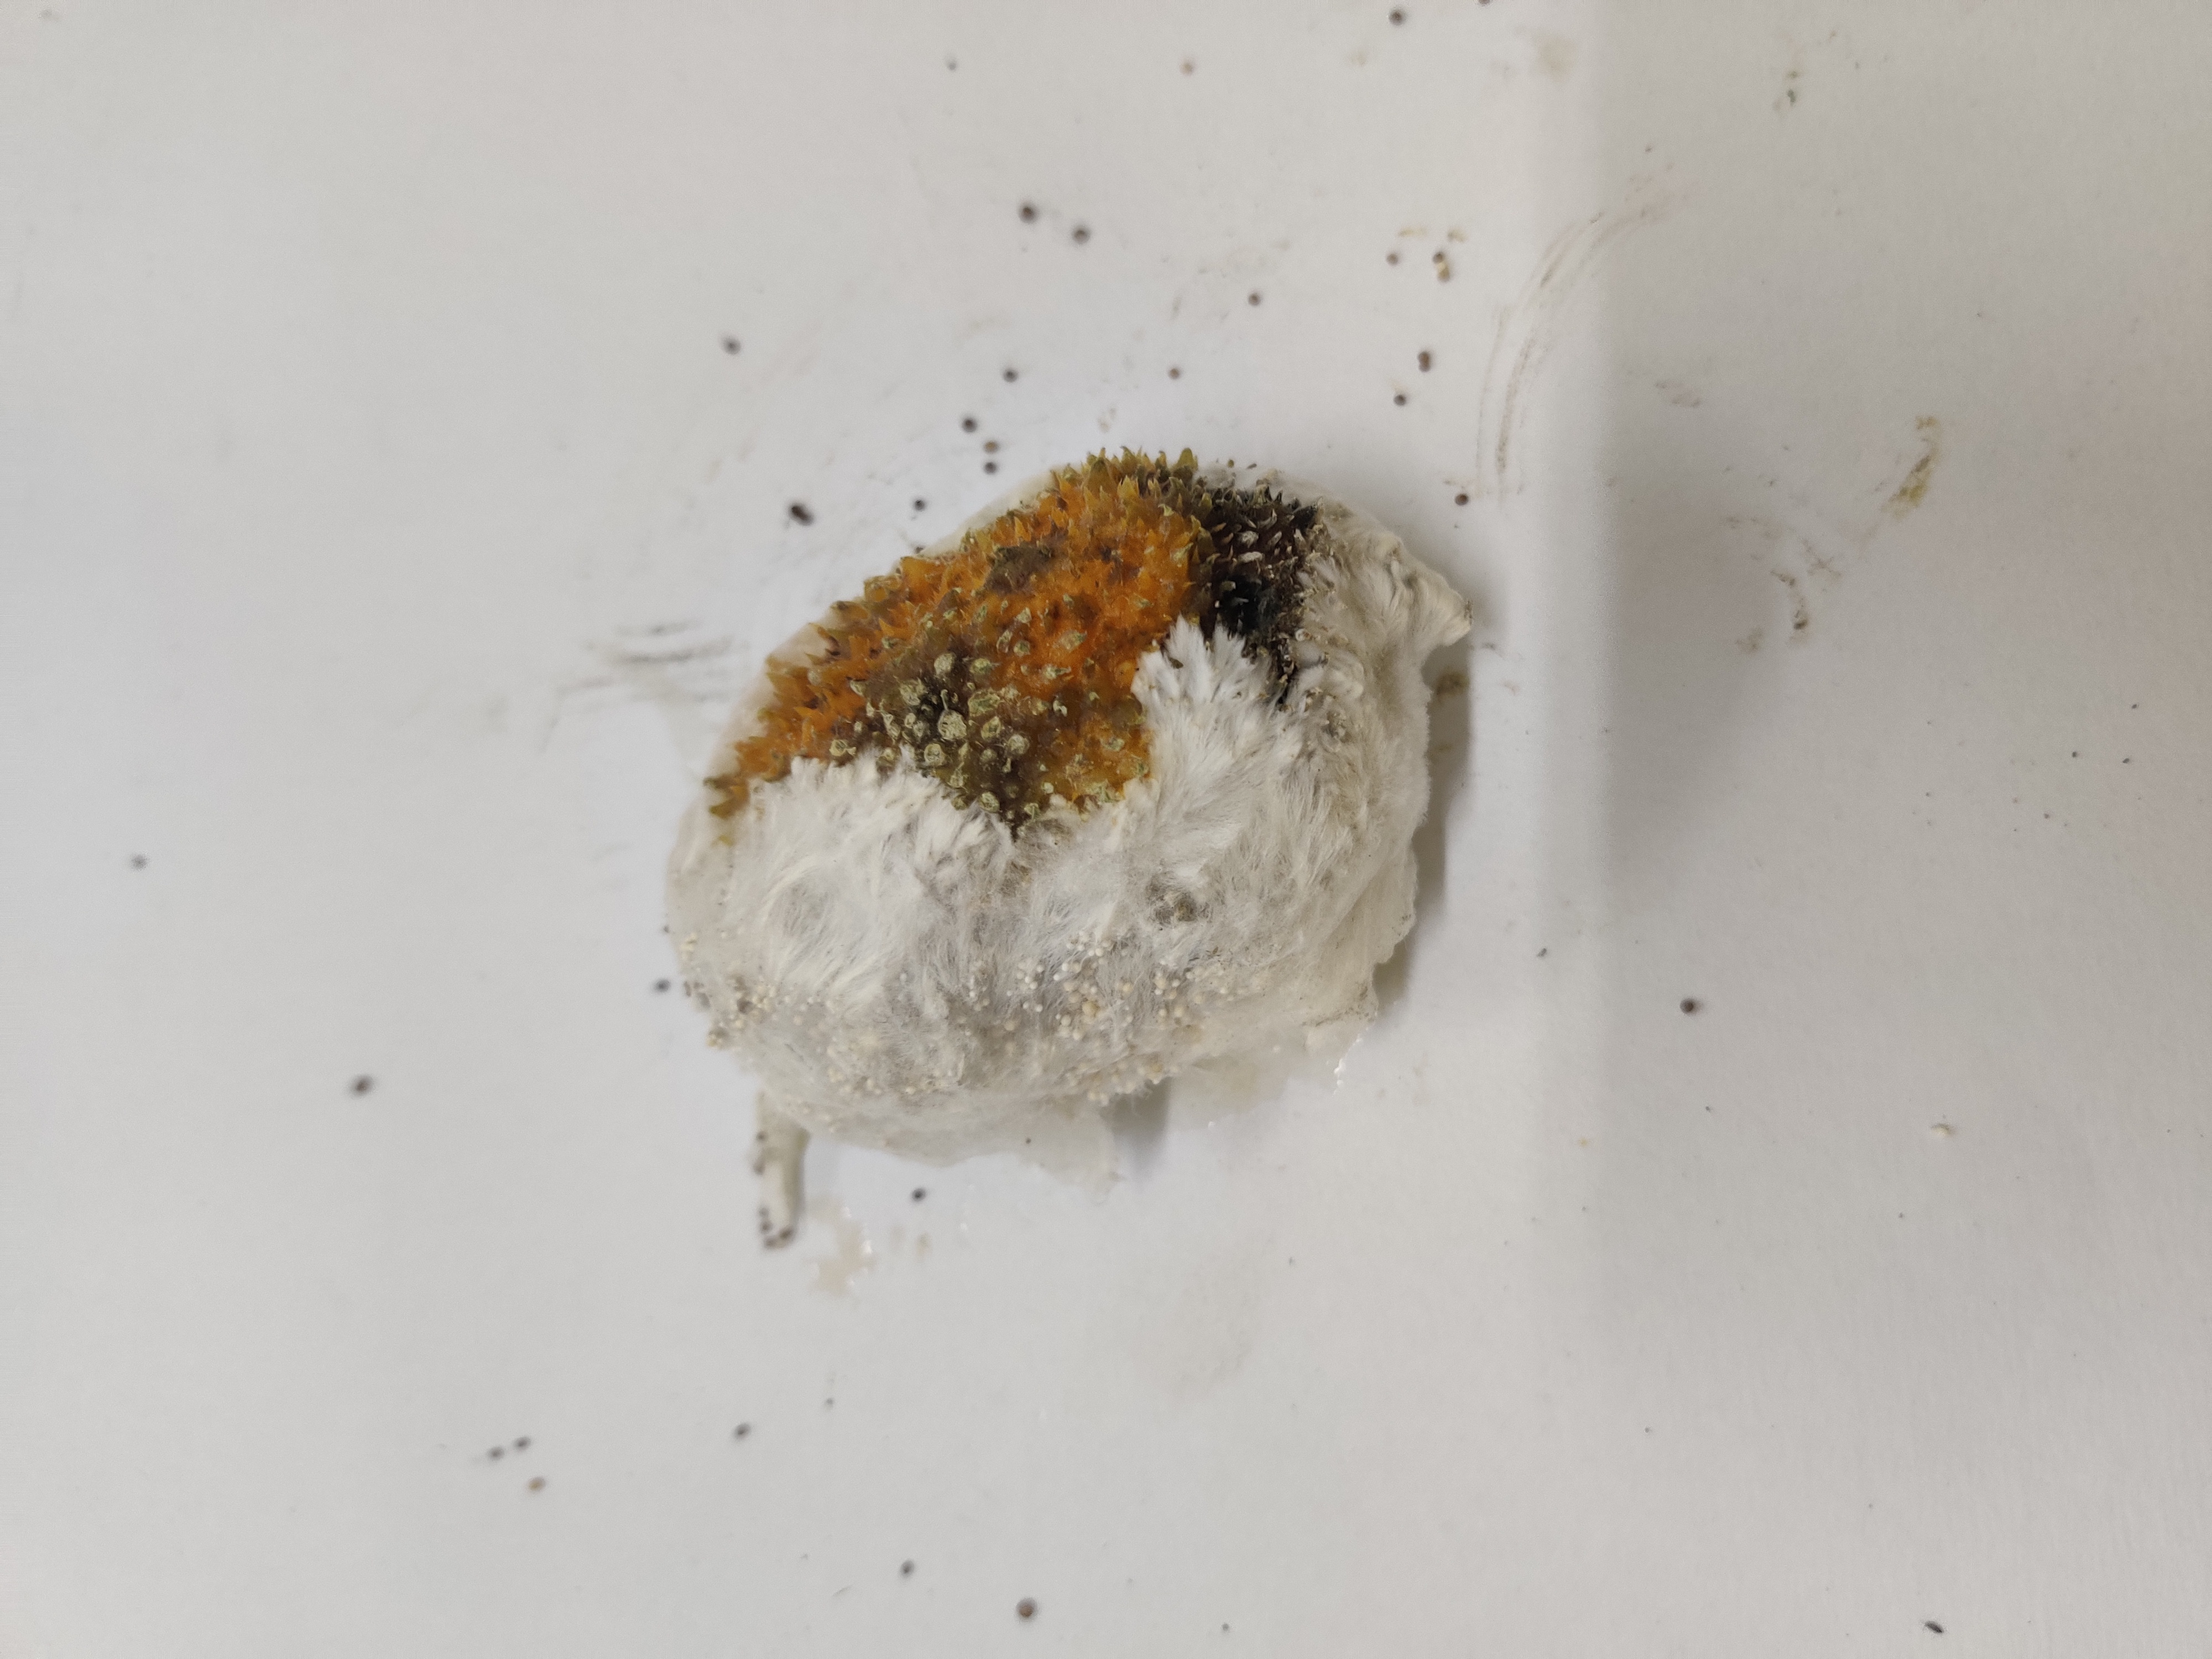
Crop: Spiny Gourd
Condition: Damaged